Handbook on Japanese Military Forces

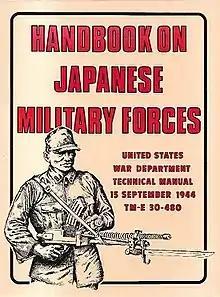
Later printing

War Department Technical Manual TM-E 30-480 Handbook On Japanese Military Forces dated 15 September 1944 was the US Army's guide to the Japanese armed forces for the use of troops in the field. The "E" stands for "enemy."